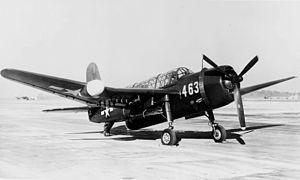
Le Consolidated TBY Sea Wolf est un bombardier-torpilleur américain de la Seconde Guerre mondiale. Arrivé trop tardivement en unité il ne participa pas aux combats.